Roy Ananda

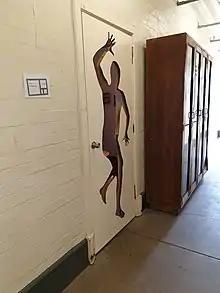
Untitled, by Roy Ananda

Ananda is known for his large-scale sculptures and drawings referencing fandom and pop culture. "Slow Crawl into Infinity" recreated the opening words of Star Wars as a large-scale sculpture at the Samstag Museum in 2014.